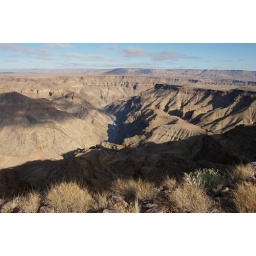
Fish river canyon in the morning